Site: brandenburg
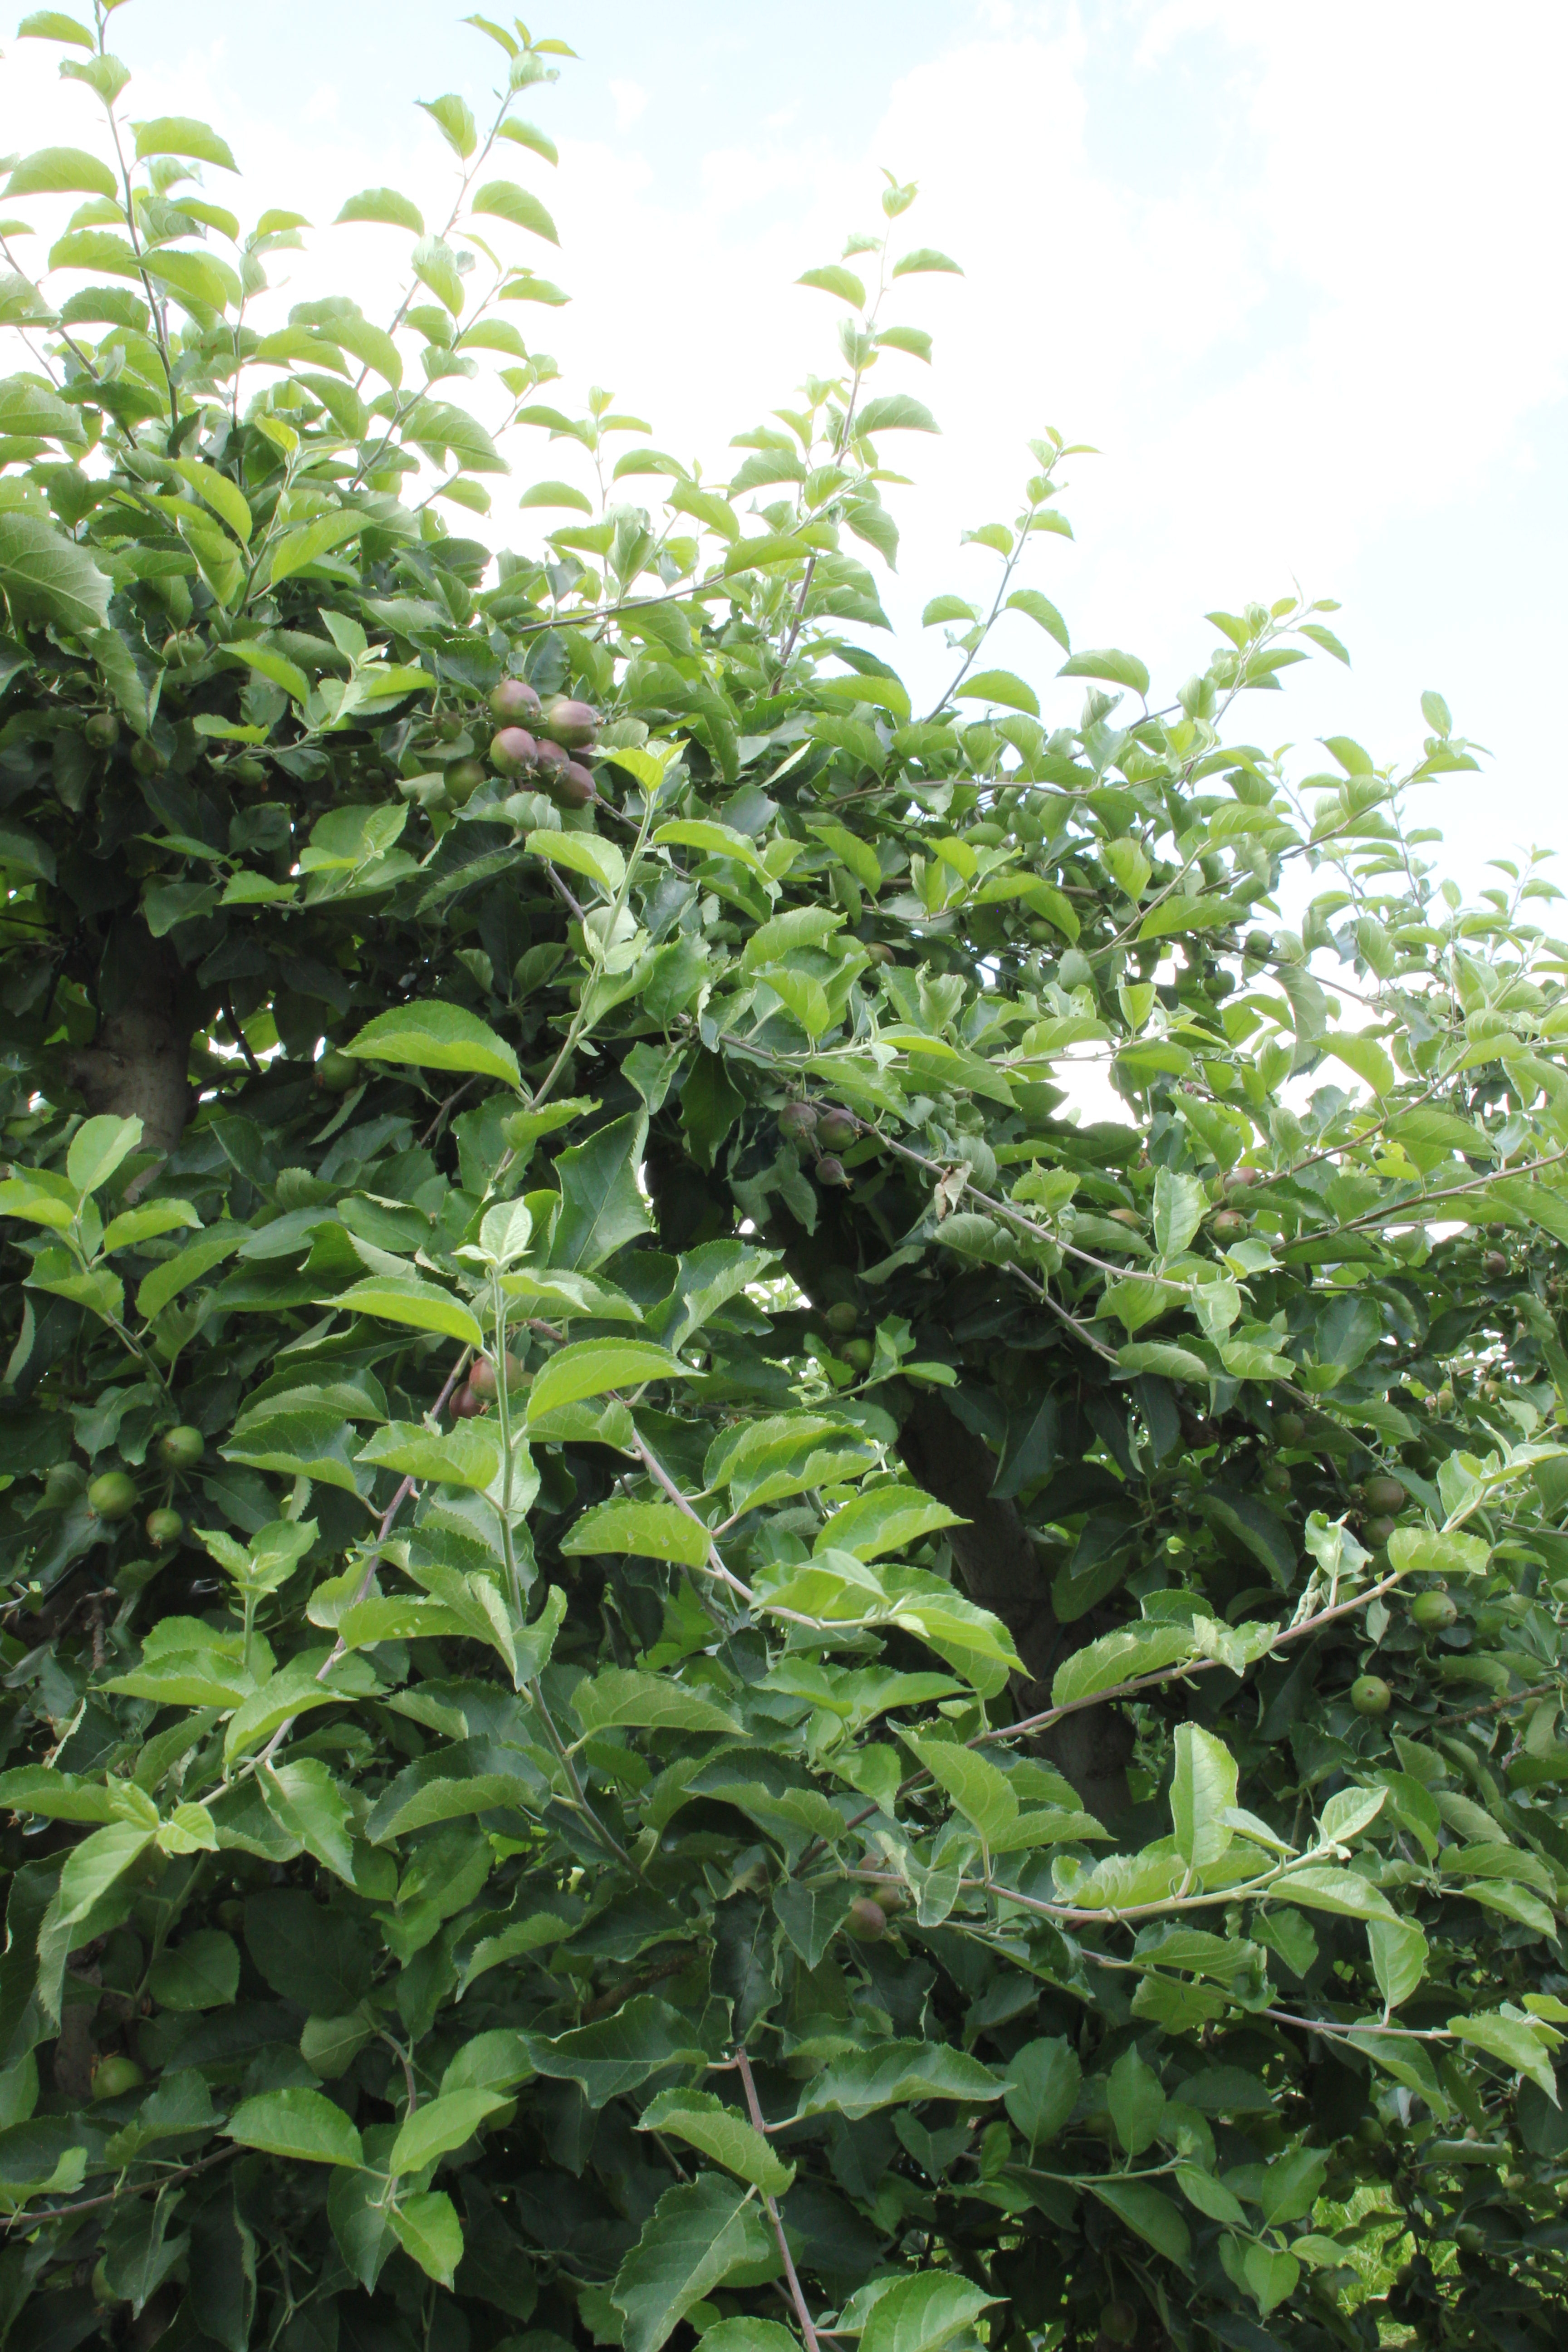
Growth stage (BBCH 73): Development of fruit